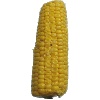
Label: Corn 1